George Head Head

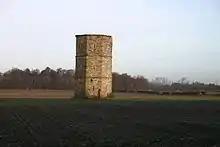
The Octagonal Folly that was built by George Head Head near Rickerby

He owned Rickerby Hall which today stands in the public area called Rickerby Park. He is particularly noted for commissioning a large octagonal tower. This folly is an important local landmark.